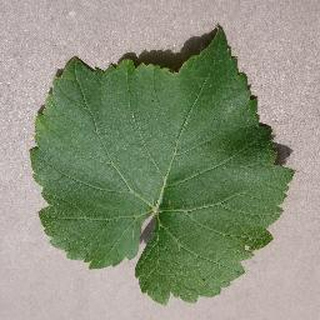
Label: healthy_grape